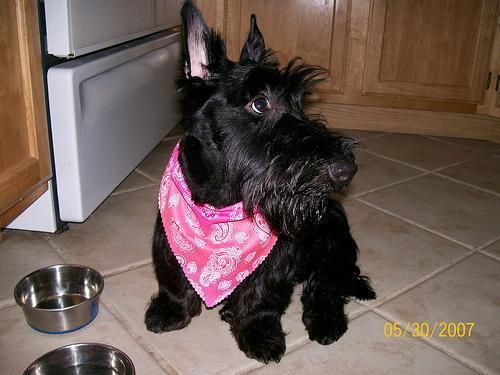
Scotch_terrier